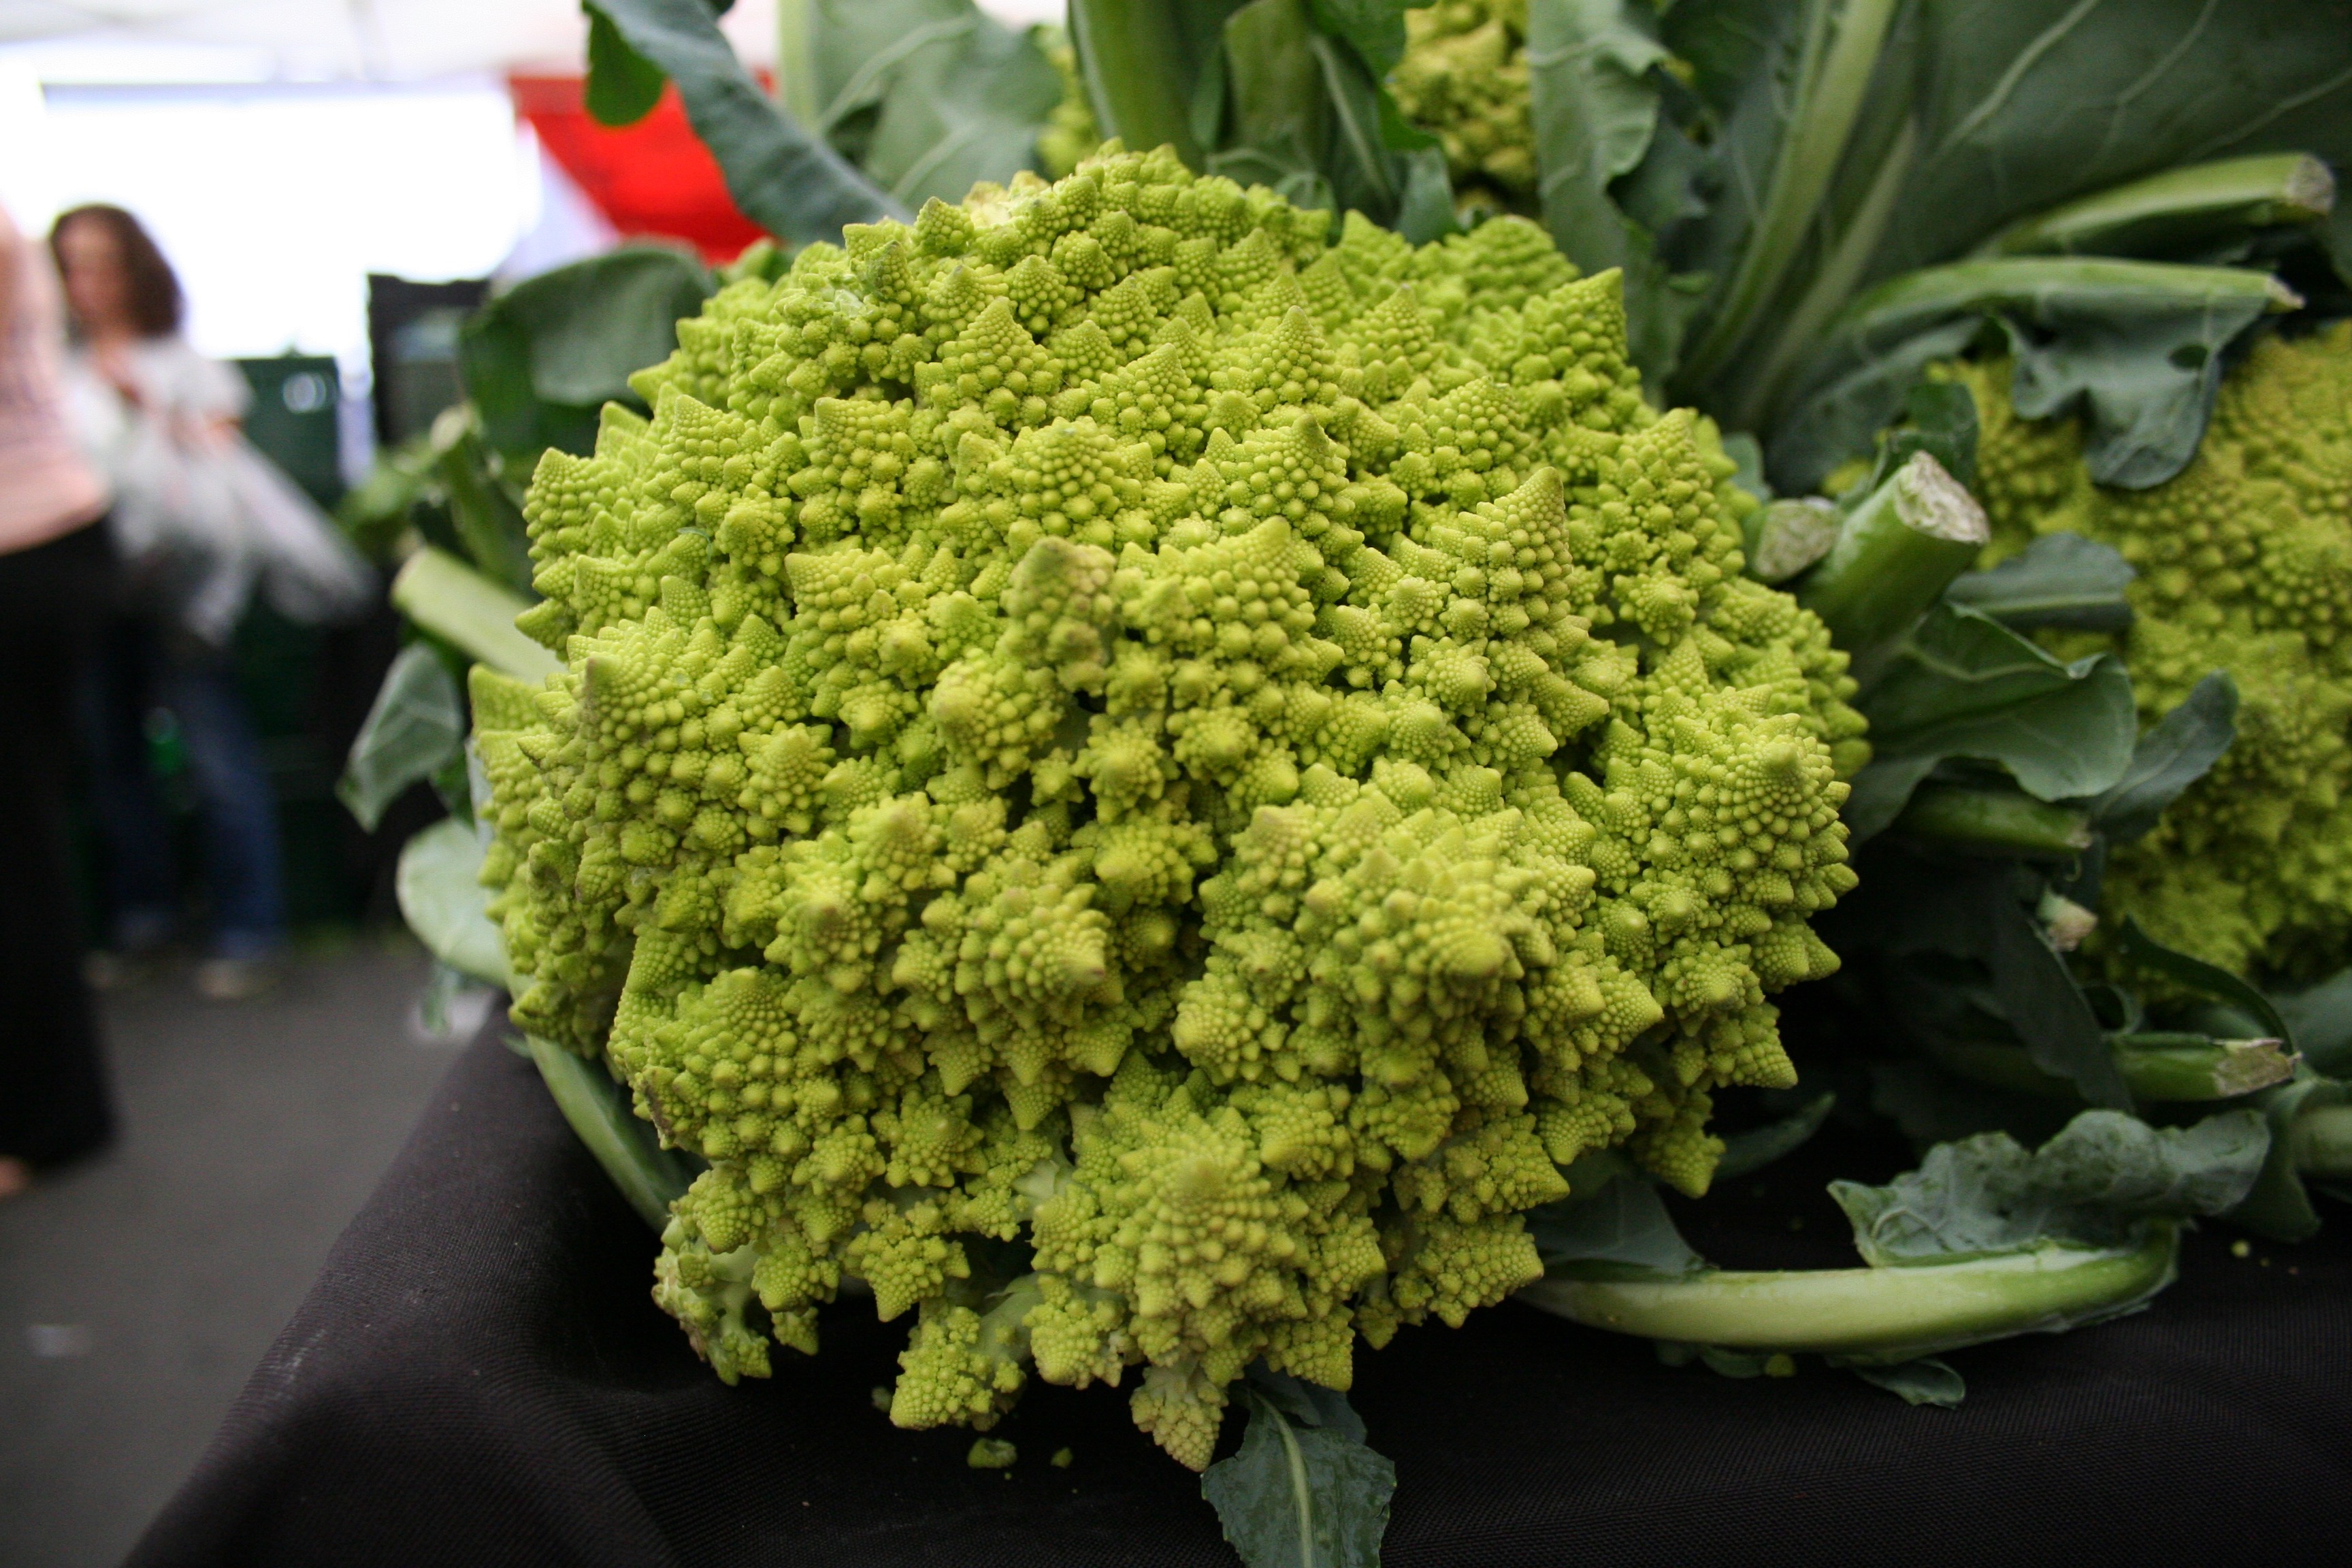
plant, flower, food, green, produce, vegetable, market, botany, farmers market, farmer, vegetables, floristry, veggies, brassica, farmers, romanesco, floral design, annual plant, market vegetables, flower arranging, broccoflower